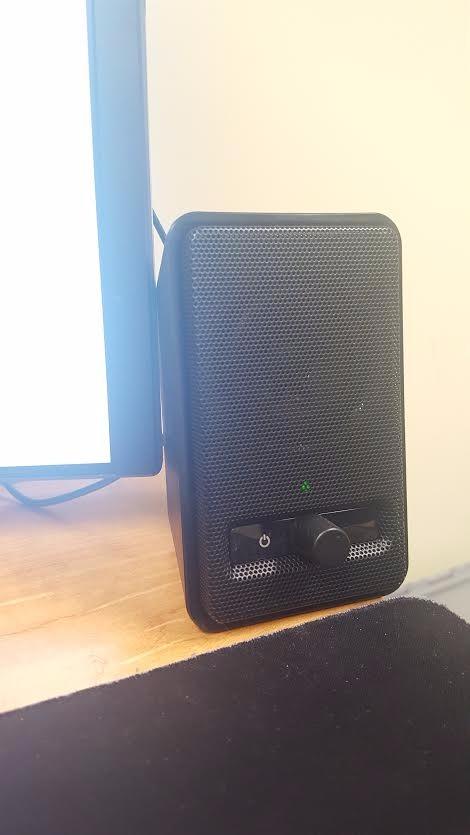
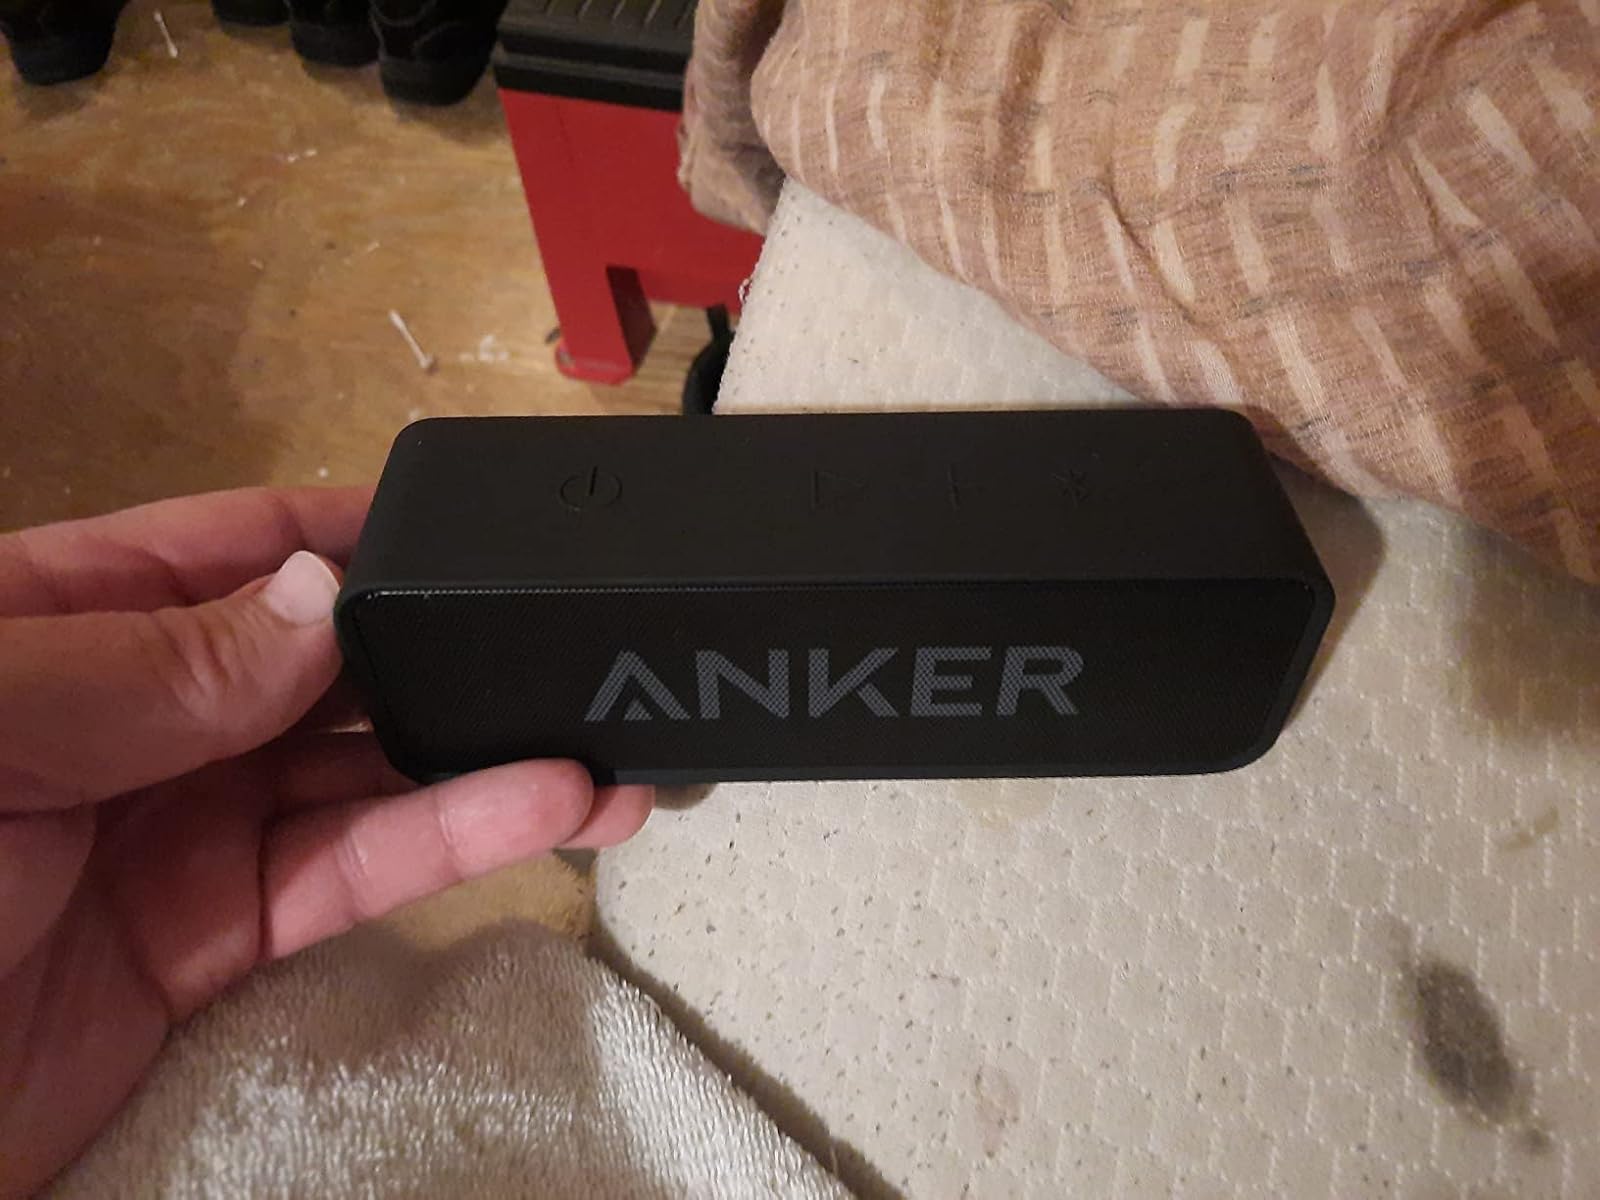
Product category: speaker
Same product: no